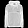
Label: Coat